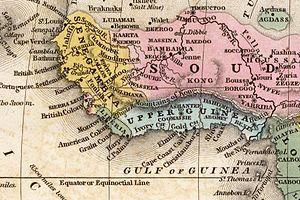
Le Bouré est une petite région d'Afrique de l'Ouest, située au nord de la rivière Tinkisso et au nord/nord-ouest de la ville de Siguiri, aujourd'hui en Guinée.
Le Bambouk est une région historique d'Afrique de l'Ouest, comprise entre deux affluents du fleuve Sénégal, la Falémé à l'ouest et le Bafing à l'est. Son territoire se trouve aujourd'hui à cheval sur le Sénégal et la partie occidentale du Mali, principalement dans le cercle de Kéniéba.